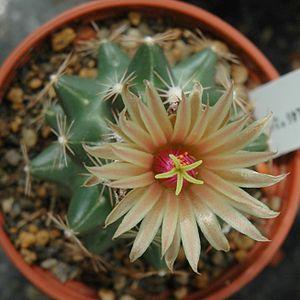
Escobaria missouriensis est une espèce de plantes succulentes de la famille des Cactaceae, présente aux États-Unis et au nord du Mexique.